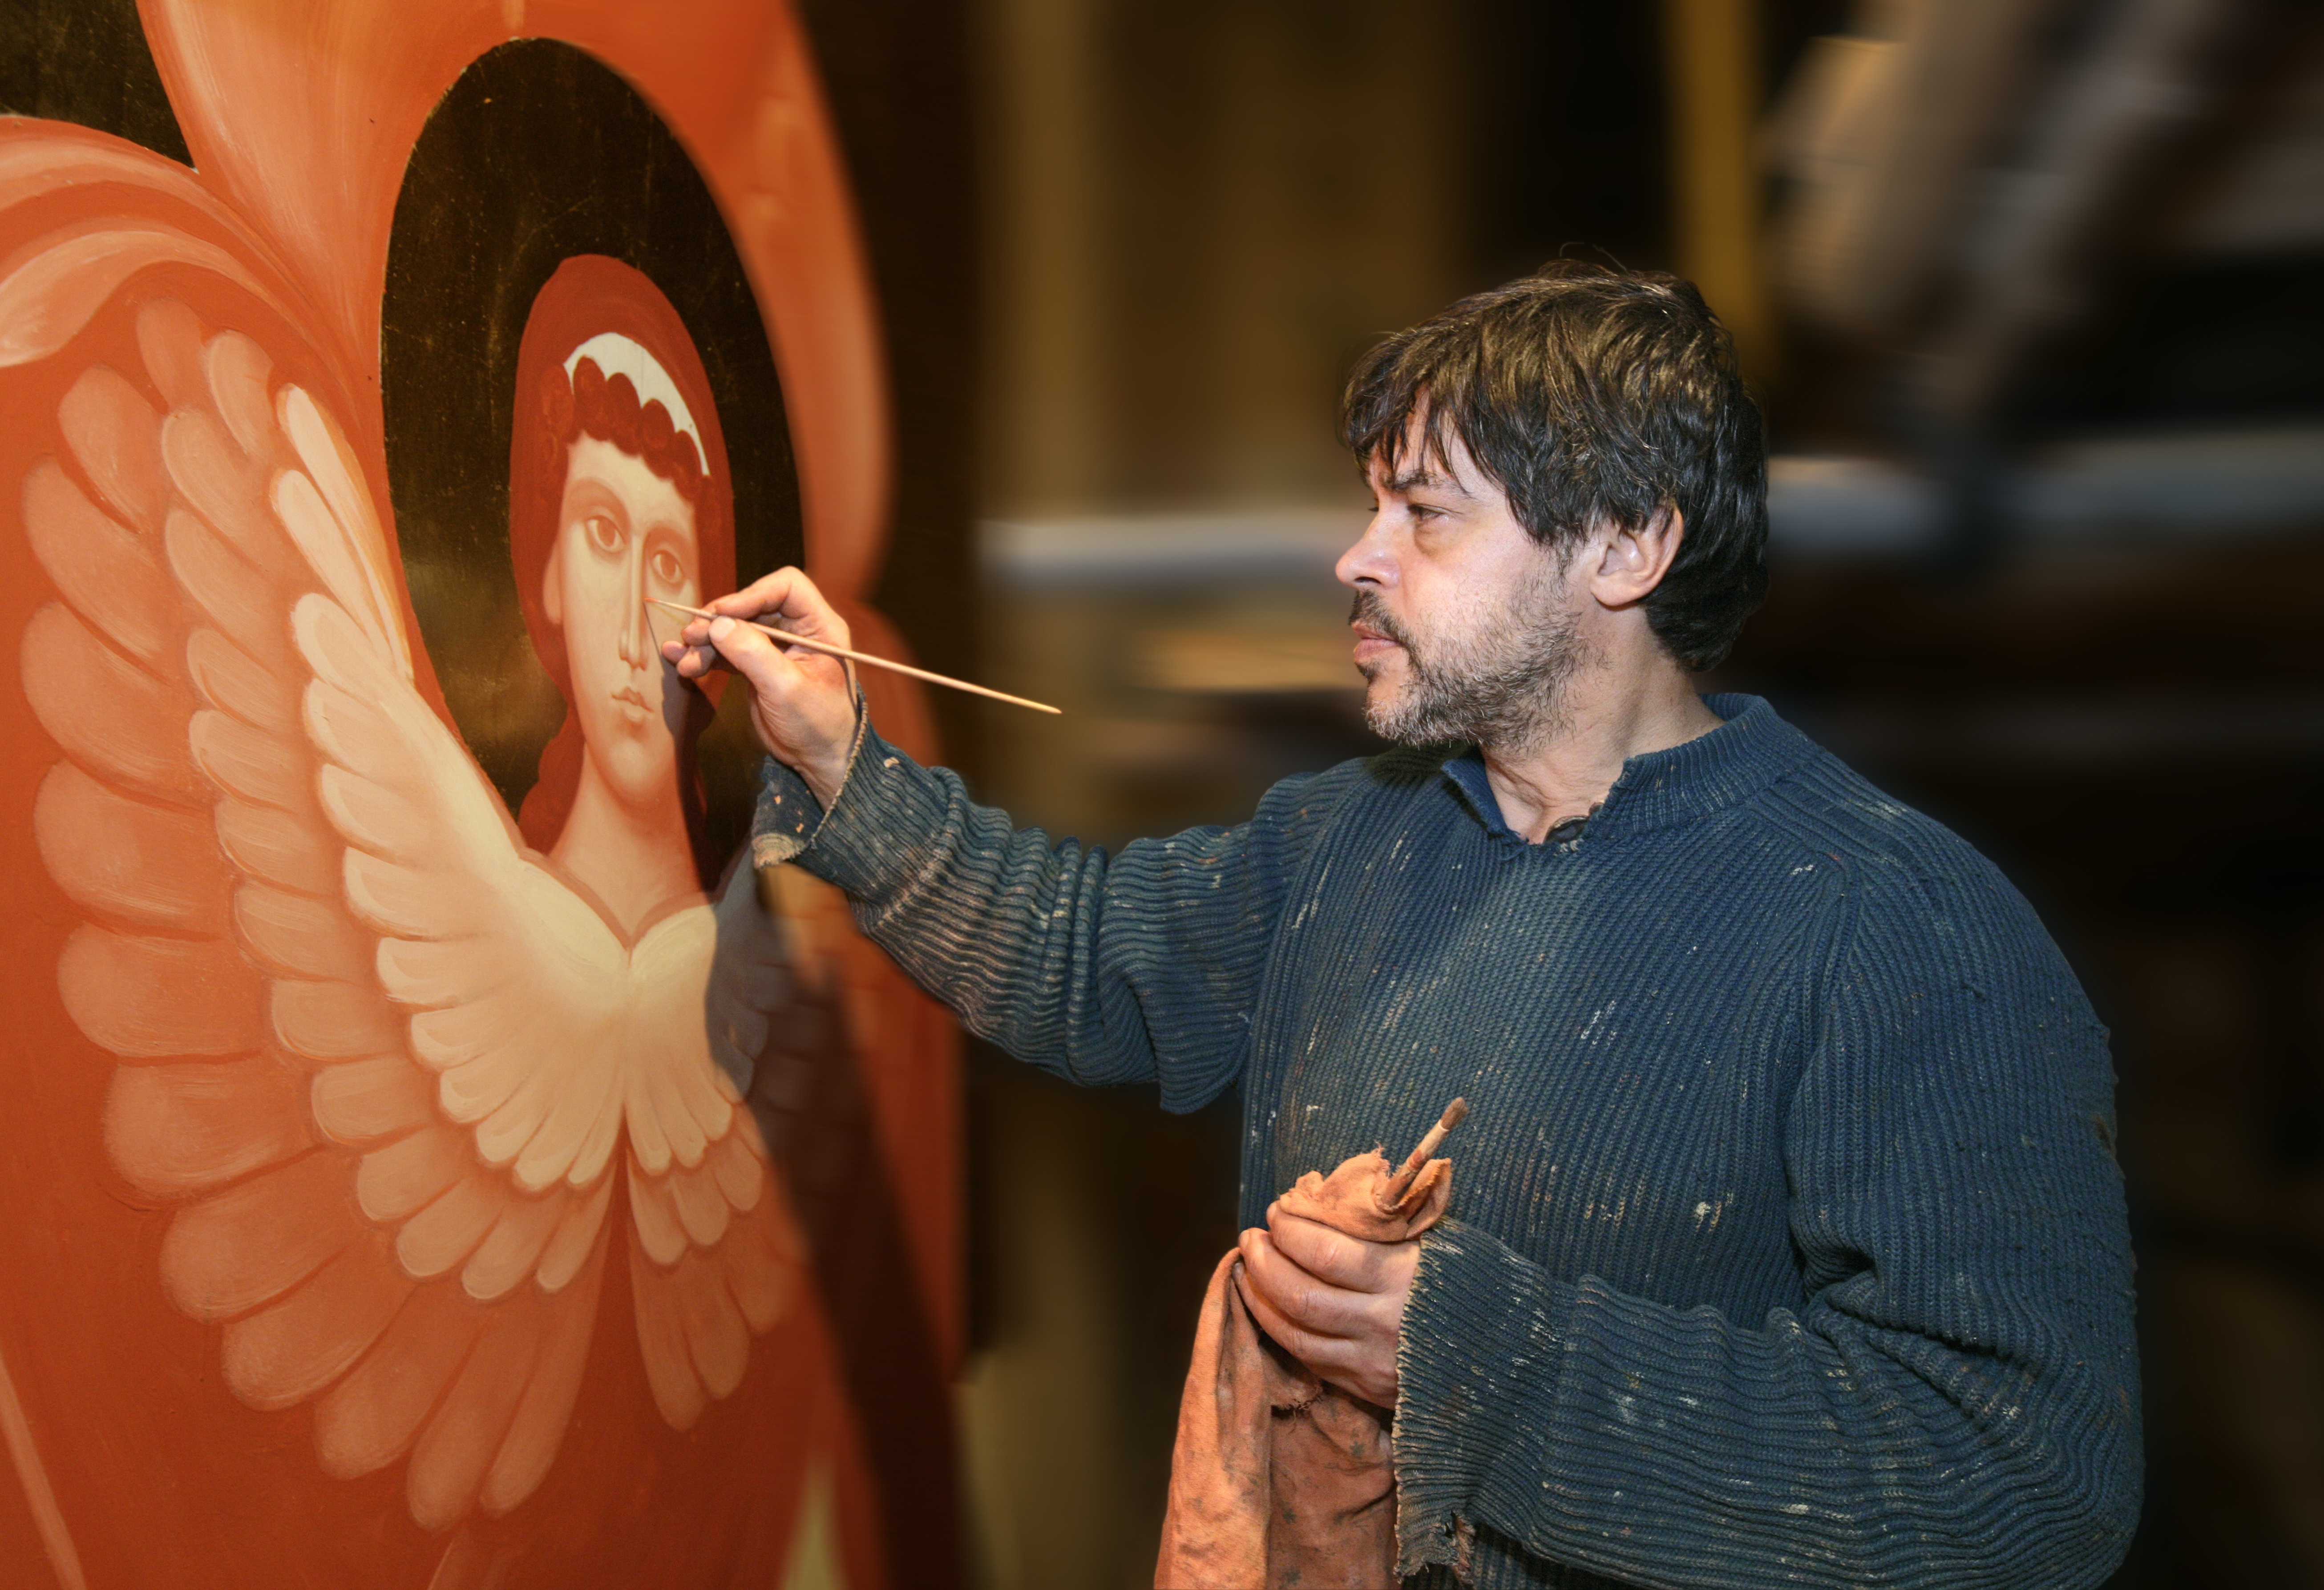
brush, recreation, color, artist, paint, colorful, painting, surface, art, painter, palette, creativity, temple, bright, inspiration, icon, creator, oil, nimbus, orthodoxy, master, seraph